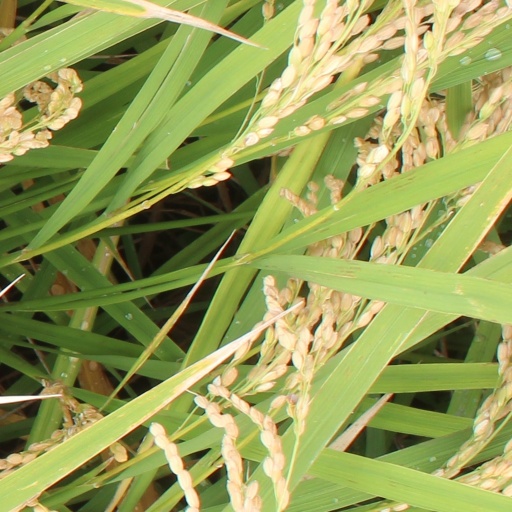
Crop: rice